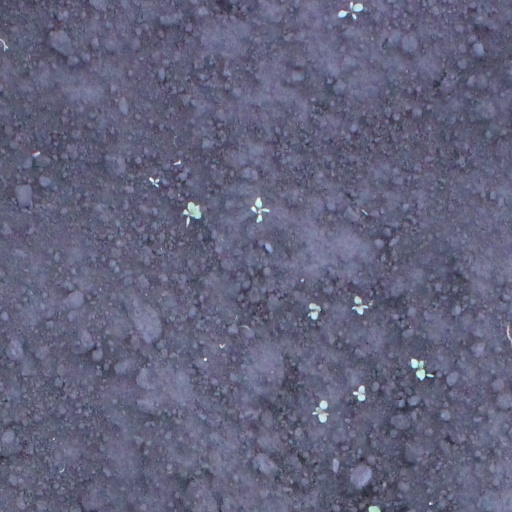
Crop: soybean